Yvan Lebourgeois

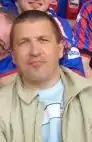
Footballer Yvan Lebourgeois in 2005

Yvan Lebourgeois (born 26 October 1962) is a French former professional football defender.